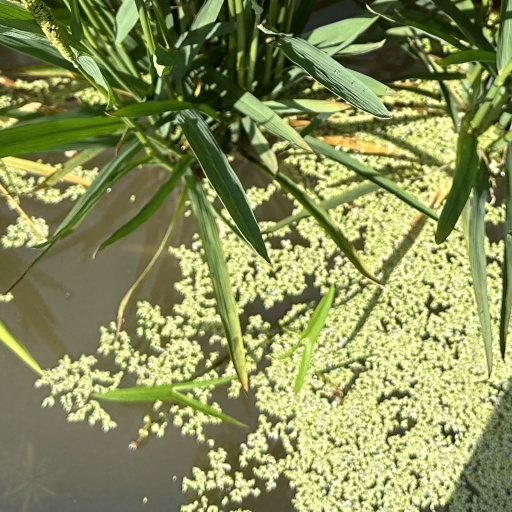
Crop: rice